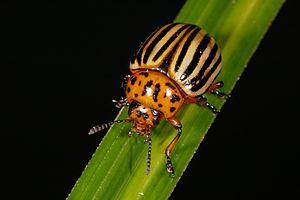
L'entomologie est la branche de la zoologie dont l'objet est l'étude des insectes.